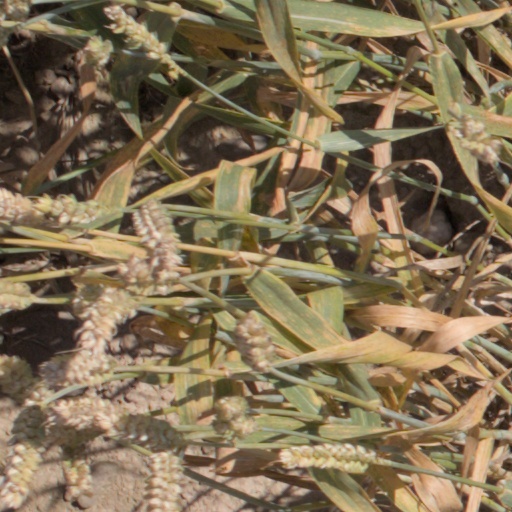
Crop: wheat